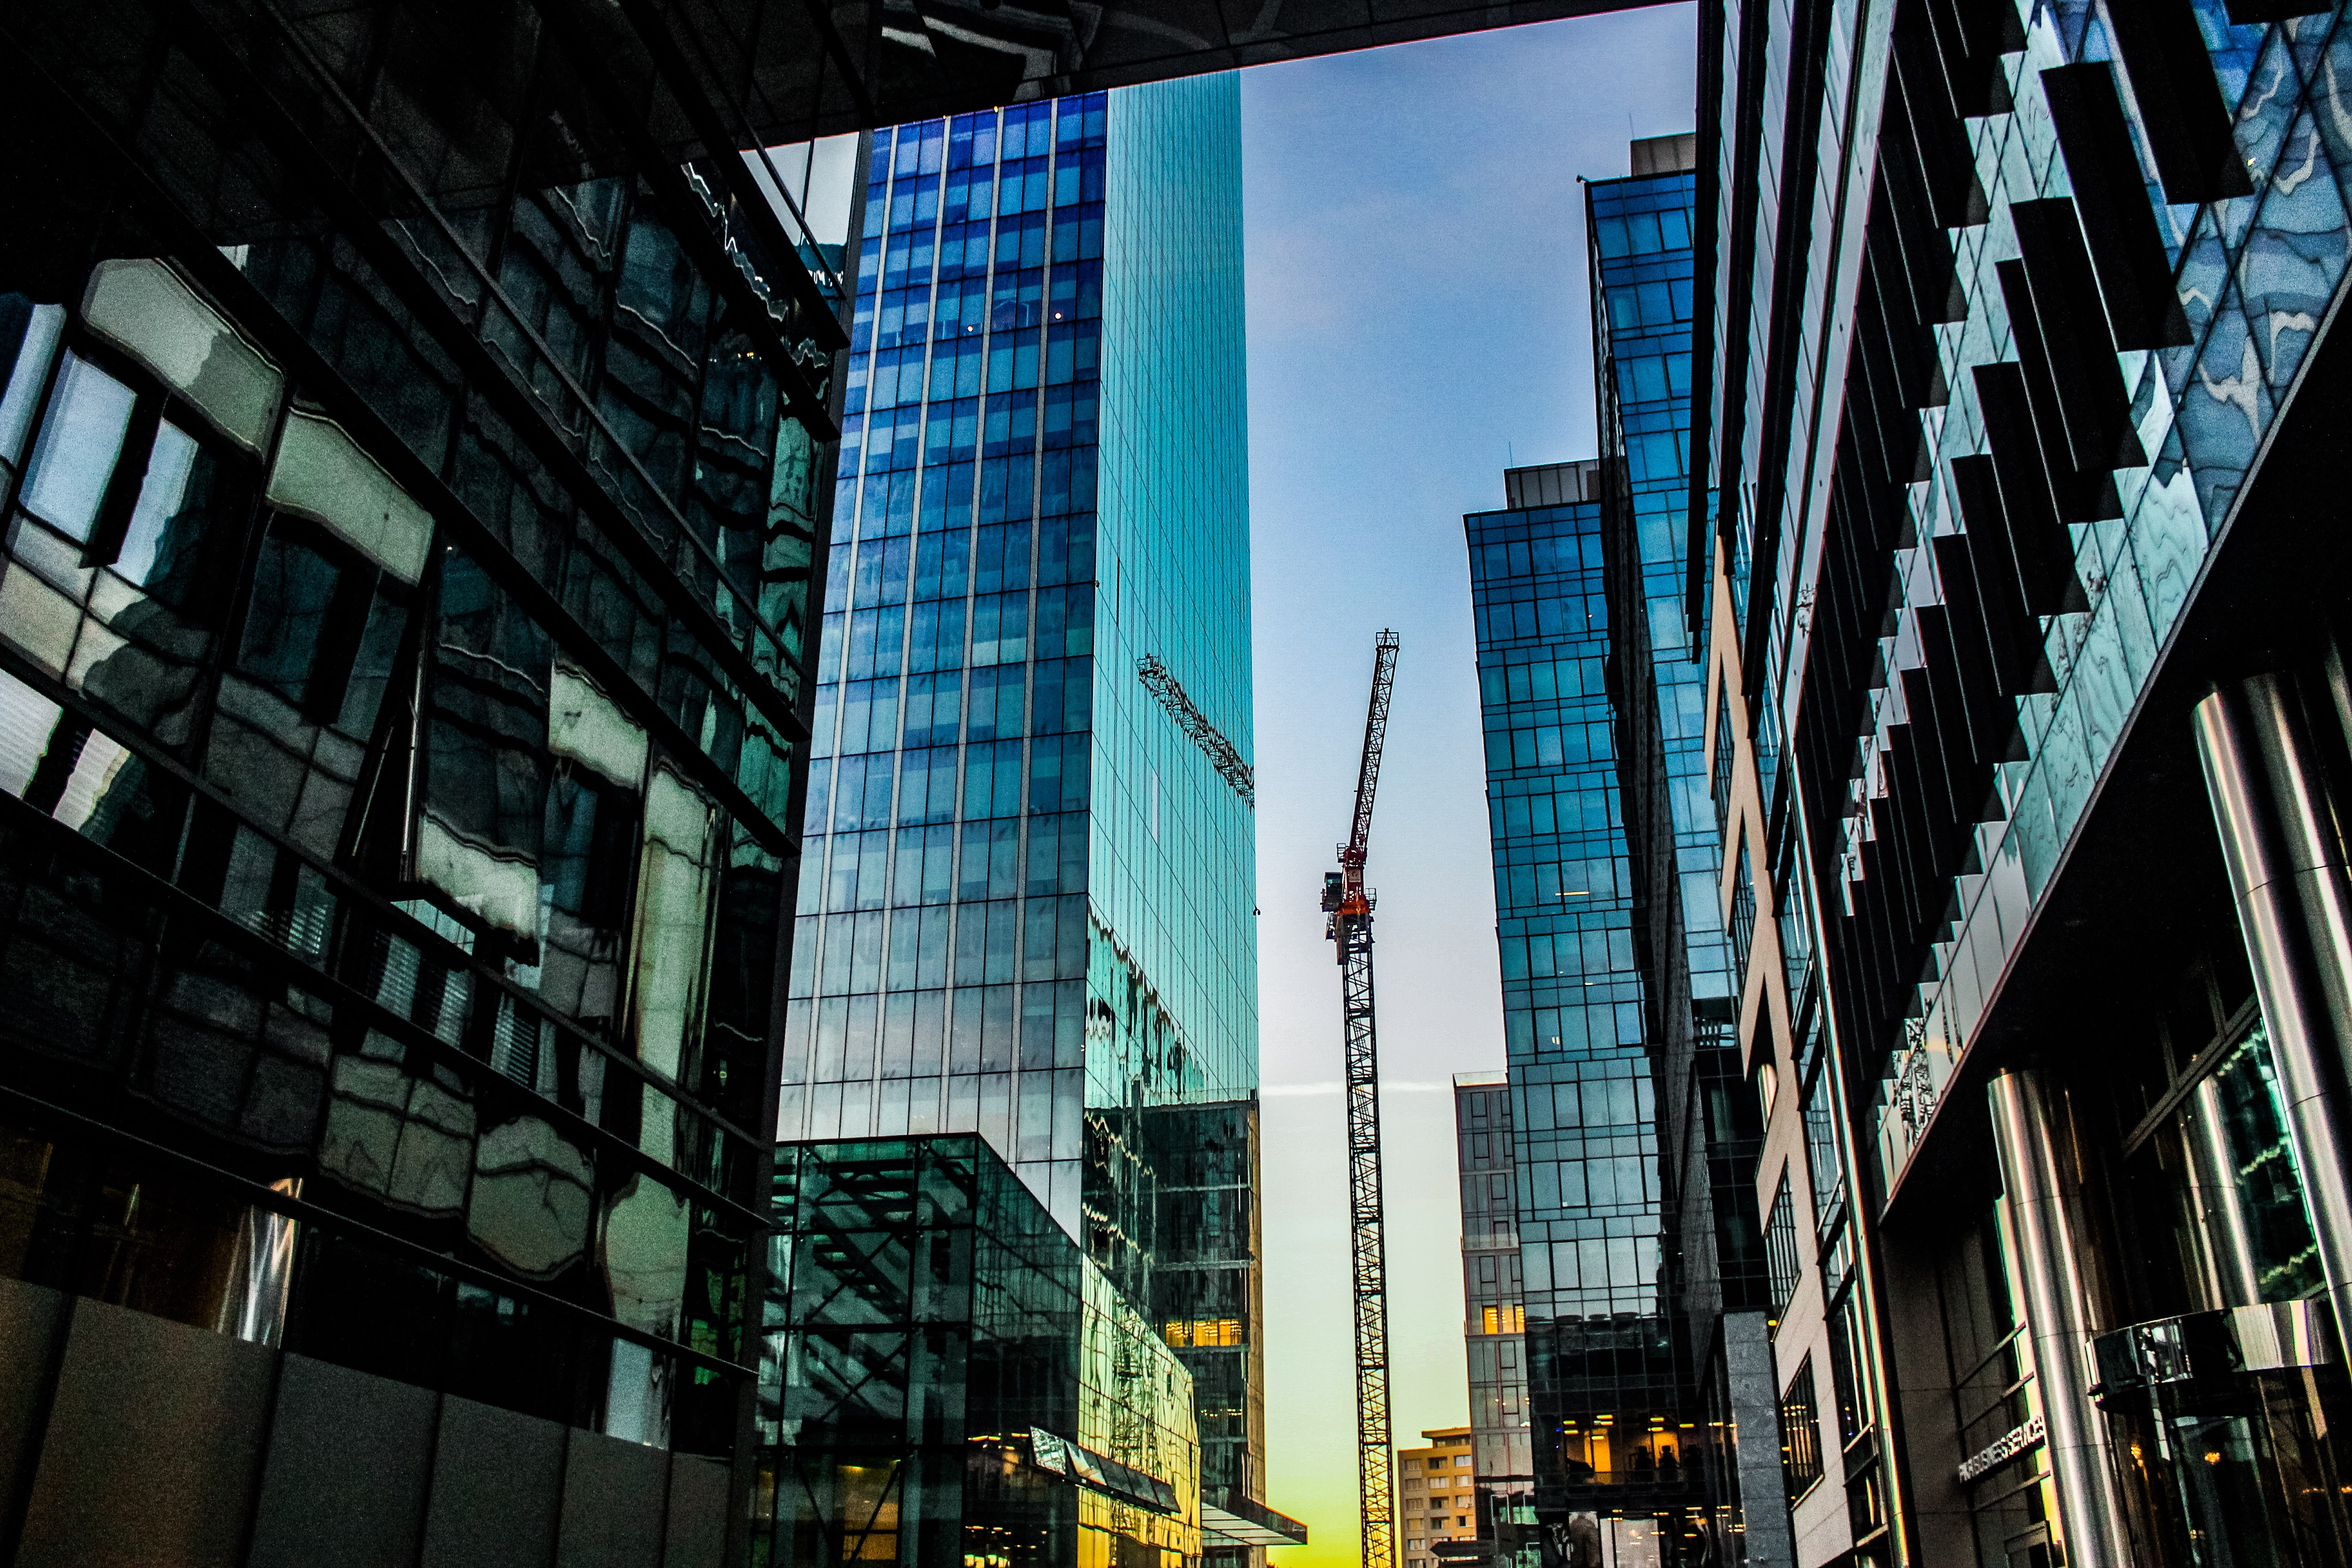
metropolitan area, urban area, metropolis, city, architecture, skyscraper, daytime, blue, building, human settlement, downtown, tower block, town, snapshot, commercial building, sky, line, mixed use, infrastructure, street, condominium, cityscape, tree, neighbourhood, real estate, glass, facade, night, corporate headquarters, tower, road, Colorfulness